March (territory)

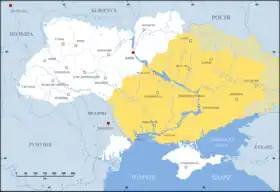
Map of the Wild Fields in the 17th century

In medieval Hungary the system of "gyepű" and "gyepűelve", effective until the mid-13th century, can be considered as marches even though in its organisation it shows major differences from Western European feudal marches. For one thing, the "gyepű" was not controlled by a Marquess.